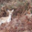
Label: deer